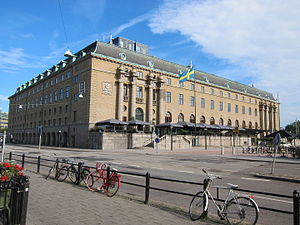
Clarion Hotel Post
Clarion Hotel Post
Clarion Hotel Post er et luksushotel i Göteborg tegnet af arkitektkontoret Semrén & Månsson som åbnede i januar 2012.